Islamic art

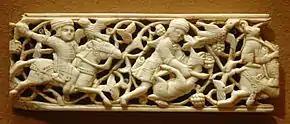
Ivory with traces of paint, 11th–12th century, Egypt

Medieval Islamic metalwork offers a complete contrast to its European equivalent, which is dominated by modelled figures and brightly coloured decoration in enamel, some pieces entirely in precious metals. In contrast surviving Islamic metalwork consists of practical objects mostly in brass, bronze, and steel, with simple, but often monumental shapes, and surfaces highly decorated with dense decoration in a variety of techniques, but colour mostly restricted to inlays of gold, silver, copper or black niello. The most abundant survivals from medieval periods are fine brass objects, handsome enough to preserve, but not valuable enough to be melted down. The abundant local sources of zinc, compared to tin, explains the rarity of bronze. Household items, such as ewers or water pitchers, were made of one or more pieces of sheet brass, soldered together and subsequently worked and inlaid.